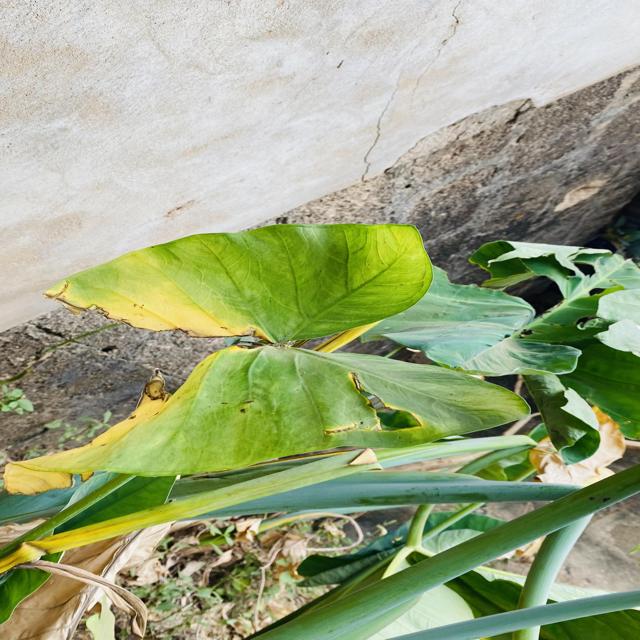
Label: Late_Blight